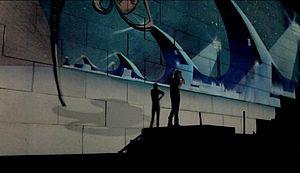
The Wall Live est une série de concerts mondiaux de Roger Waters, ancien membre de Pink Floyd, où l’album The Wall est joué en entier par son groupe ou par, quelquefois, un ancien membre de Pink Floyd. Le coût de la tournée est estimé à 60 millions de dollars. La première étape de la tournée en Amérique du Nord a rapporté plus de 89,5 millions dollars.